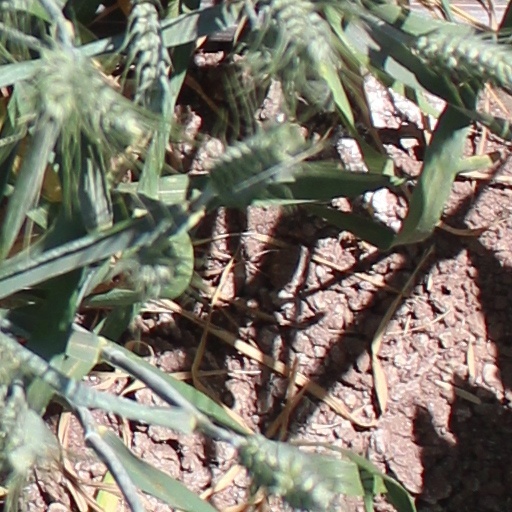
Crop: wheat